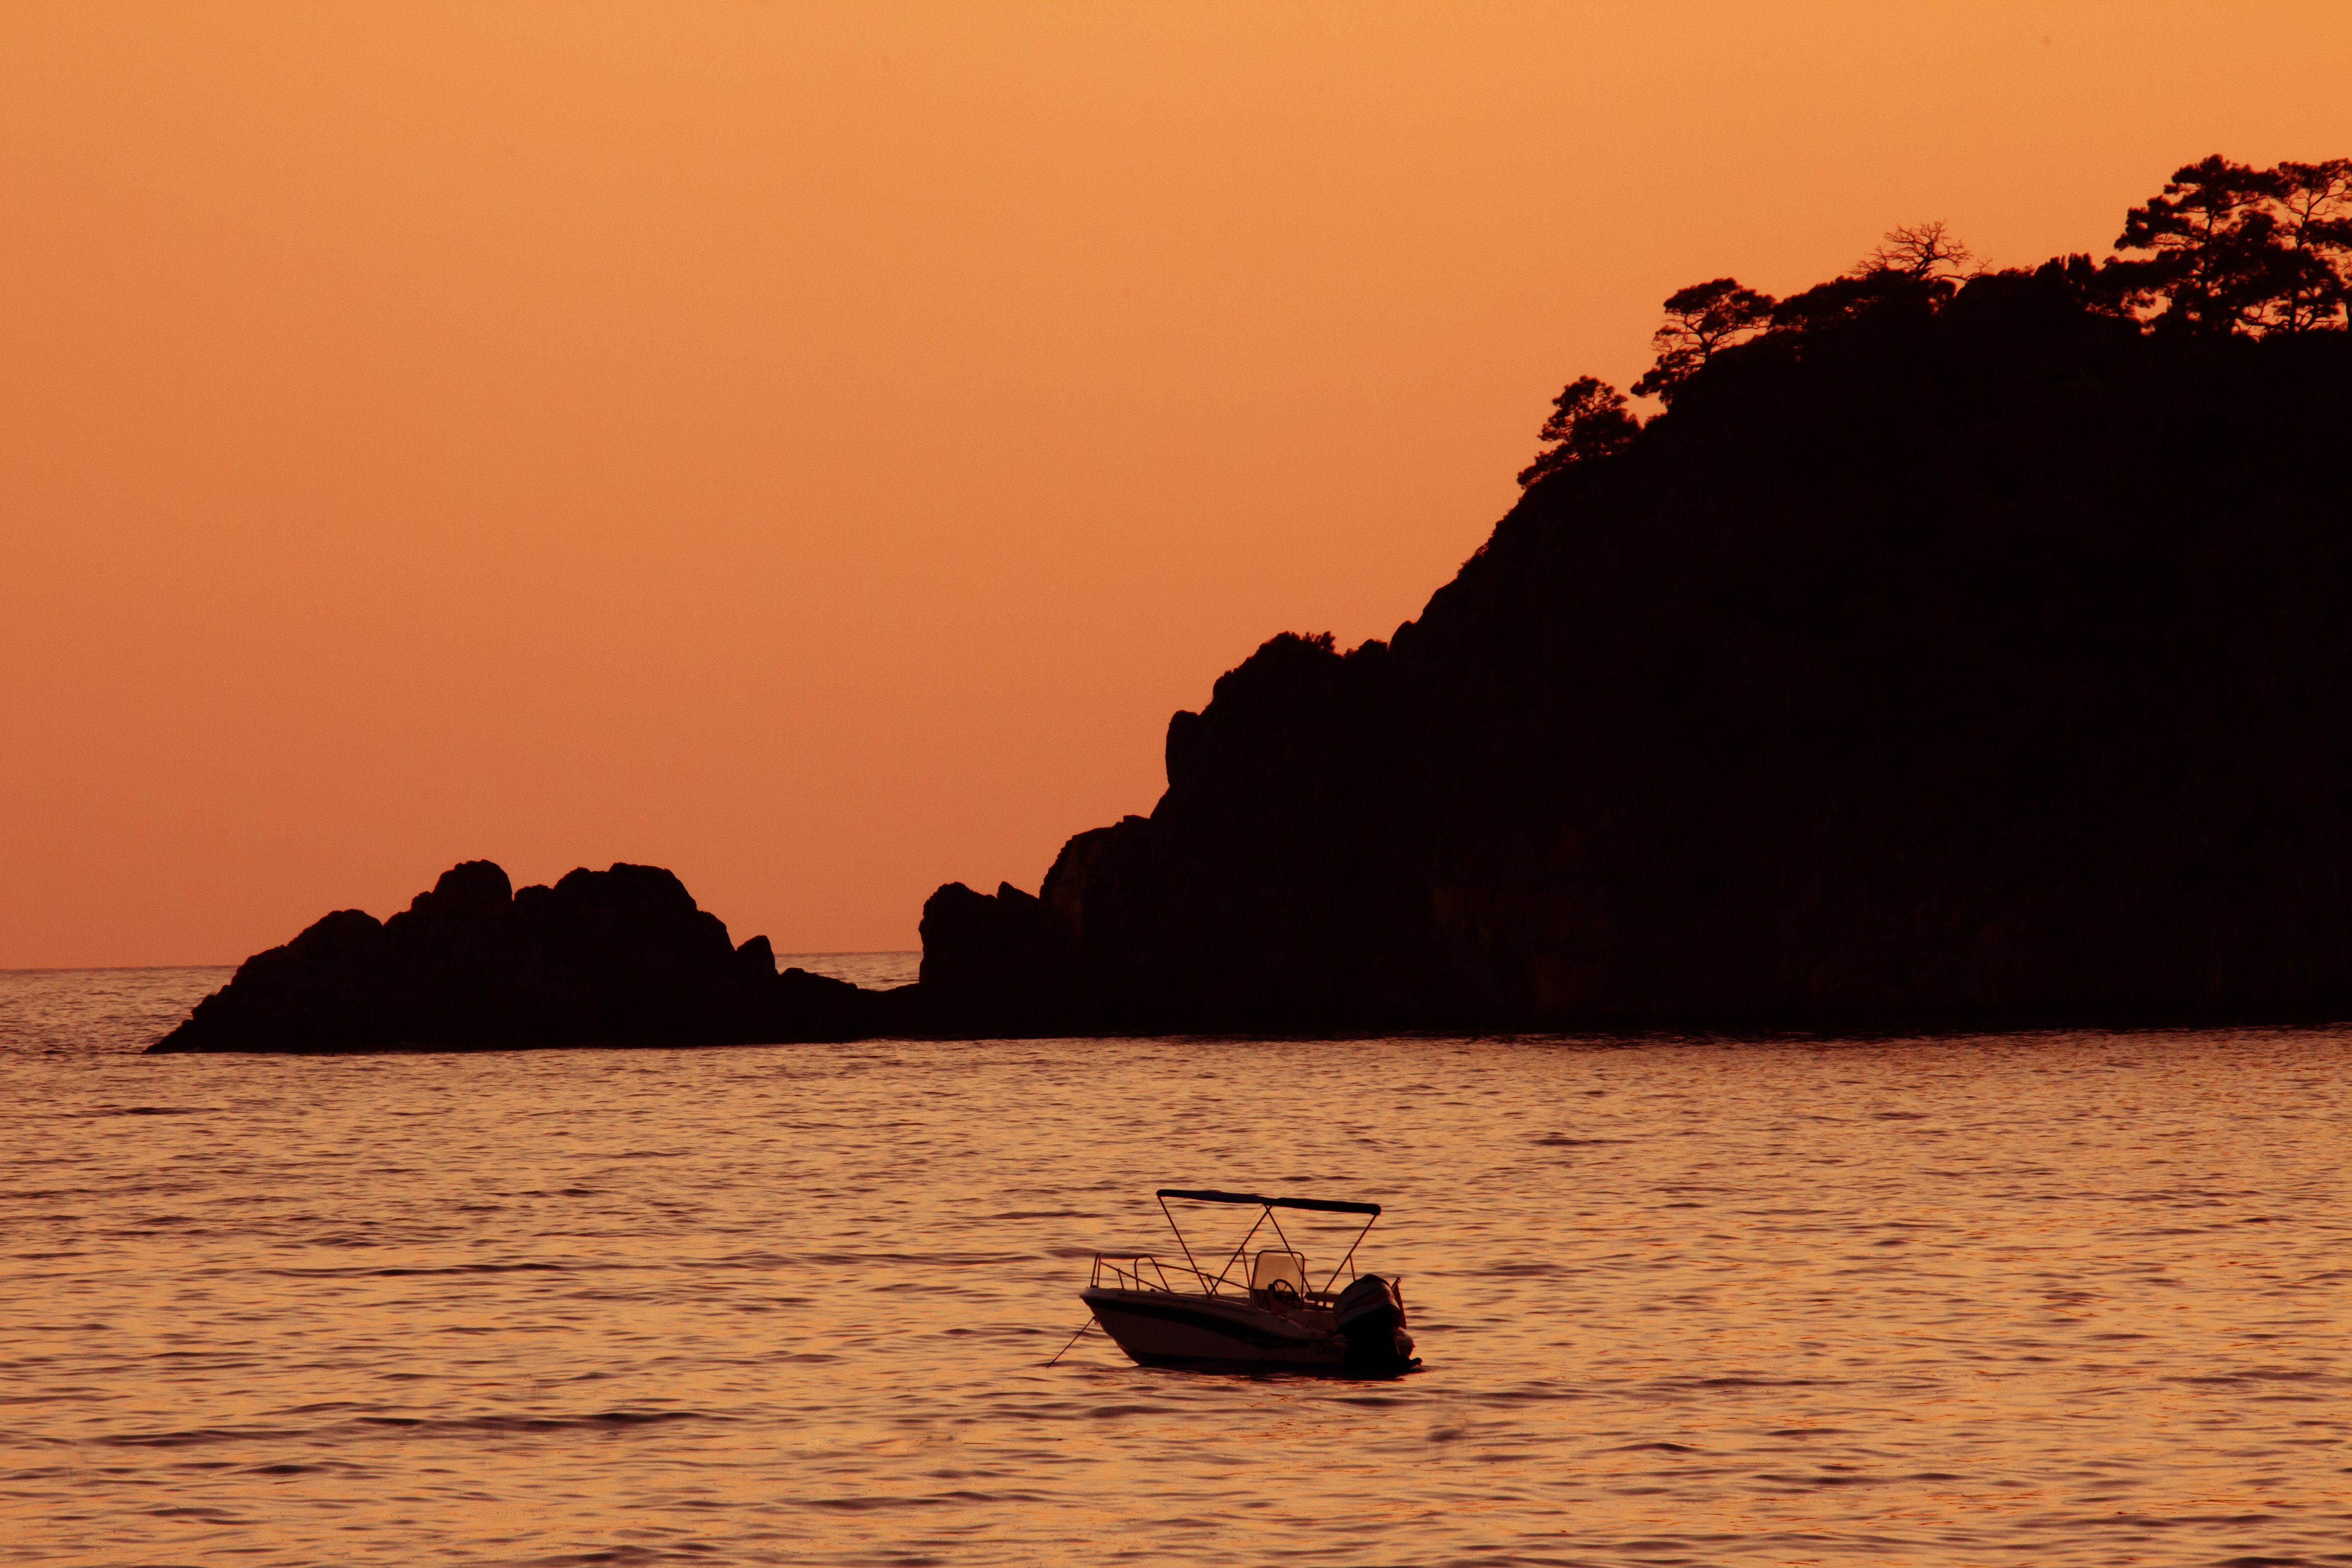
beach, sea, coast, water, nature, rock, ocean, horizon, mountain, light, sky, sunrise, sunset, boat, night, morning, shore, wave, dawn, ship, dark, dusk, evening, orange, vehicle, bay, body of water, mountains, cape